Describe the emotion expressed in this image:  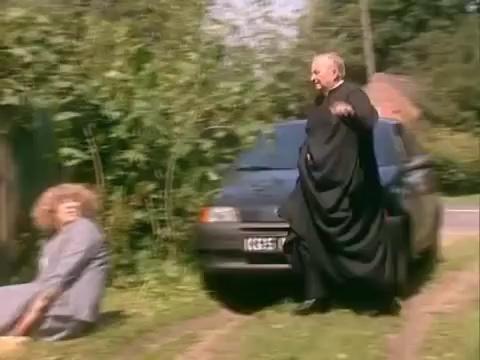
This person displays Pain, valence and arousal with low intensity.